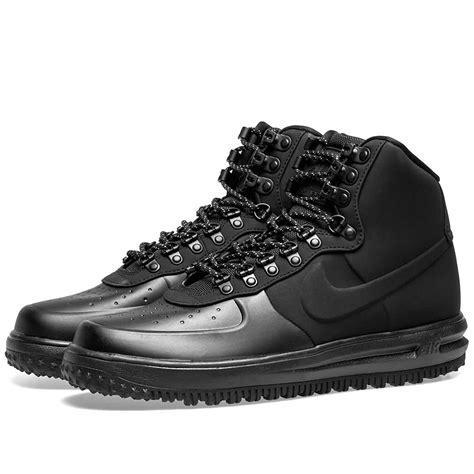
Brand: Nike
Model: Lunar Force 1 Duckboot